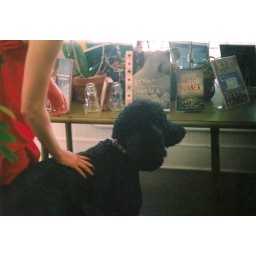
This dog is always in the independant / used book store. She's sweet, and always falls asleep in the middle of the shop.